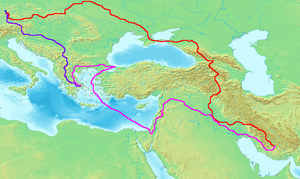
Petahia de Ratisbonne est un rabbin et voyageur allemand du XIIᵉ siècle. Ses voyages le mènent de sa Bohême natale aux communautés juives d’Europe de l’Est, du Caucase et du Proche-Orient.